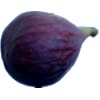
Label: Fig 1